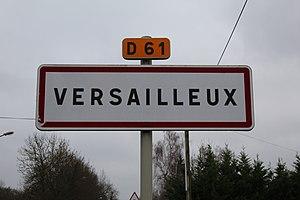
Panneau d'entrée dans Versailleux.
Versailleux est une commune française, située dans le département de l'Ain en région Auvergne-Rhône-Alpes.